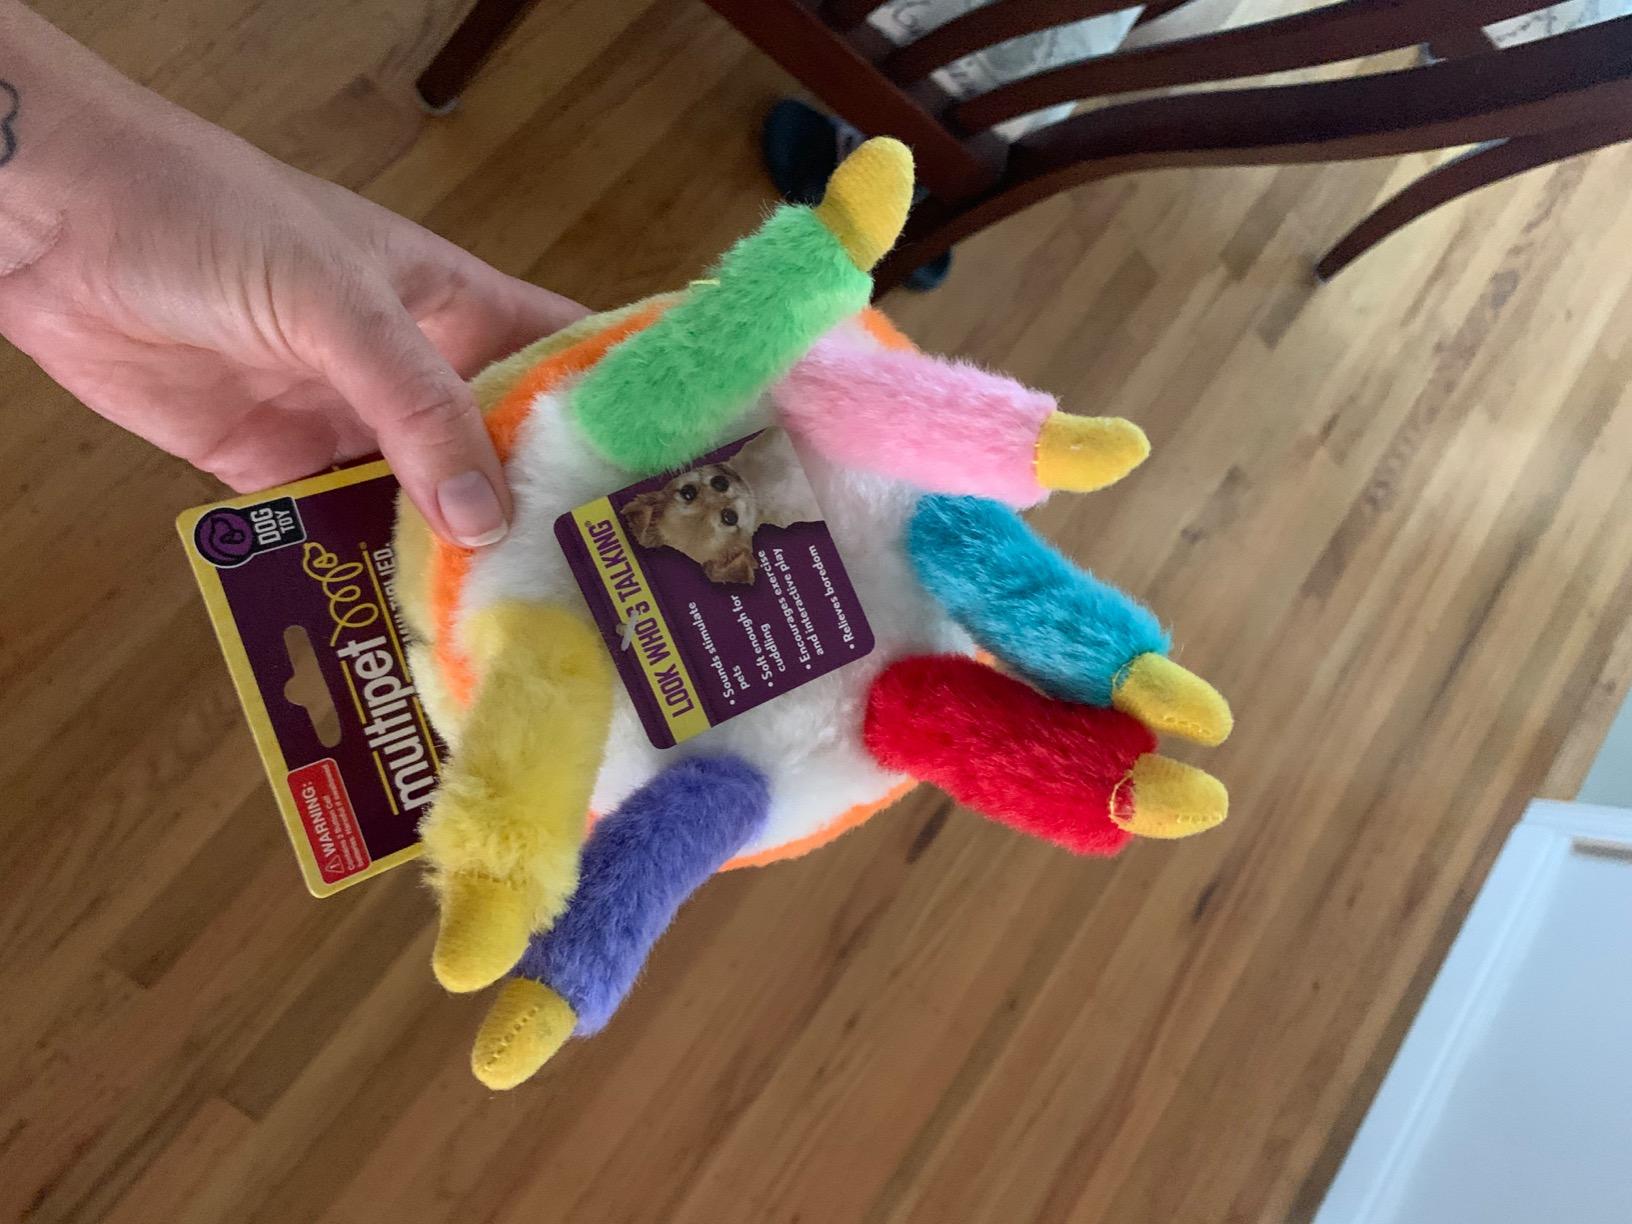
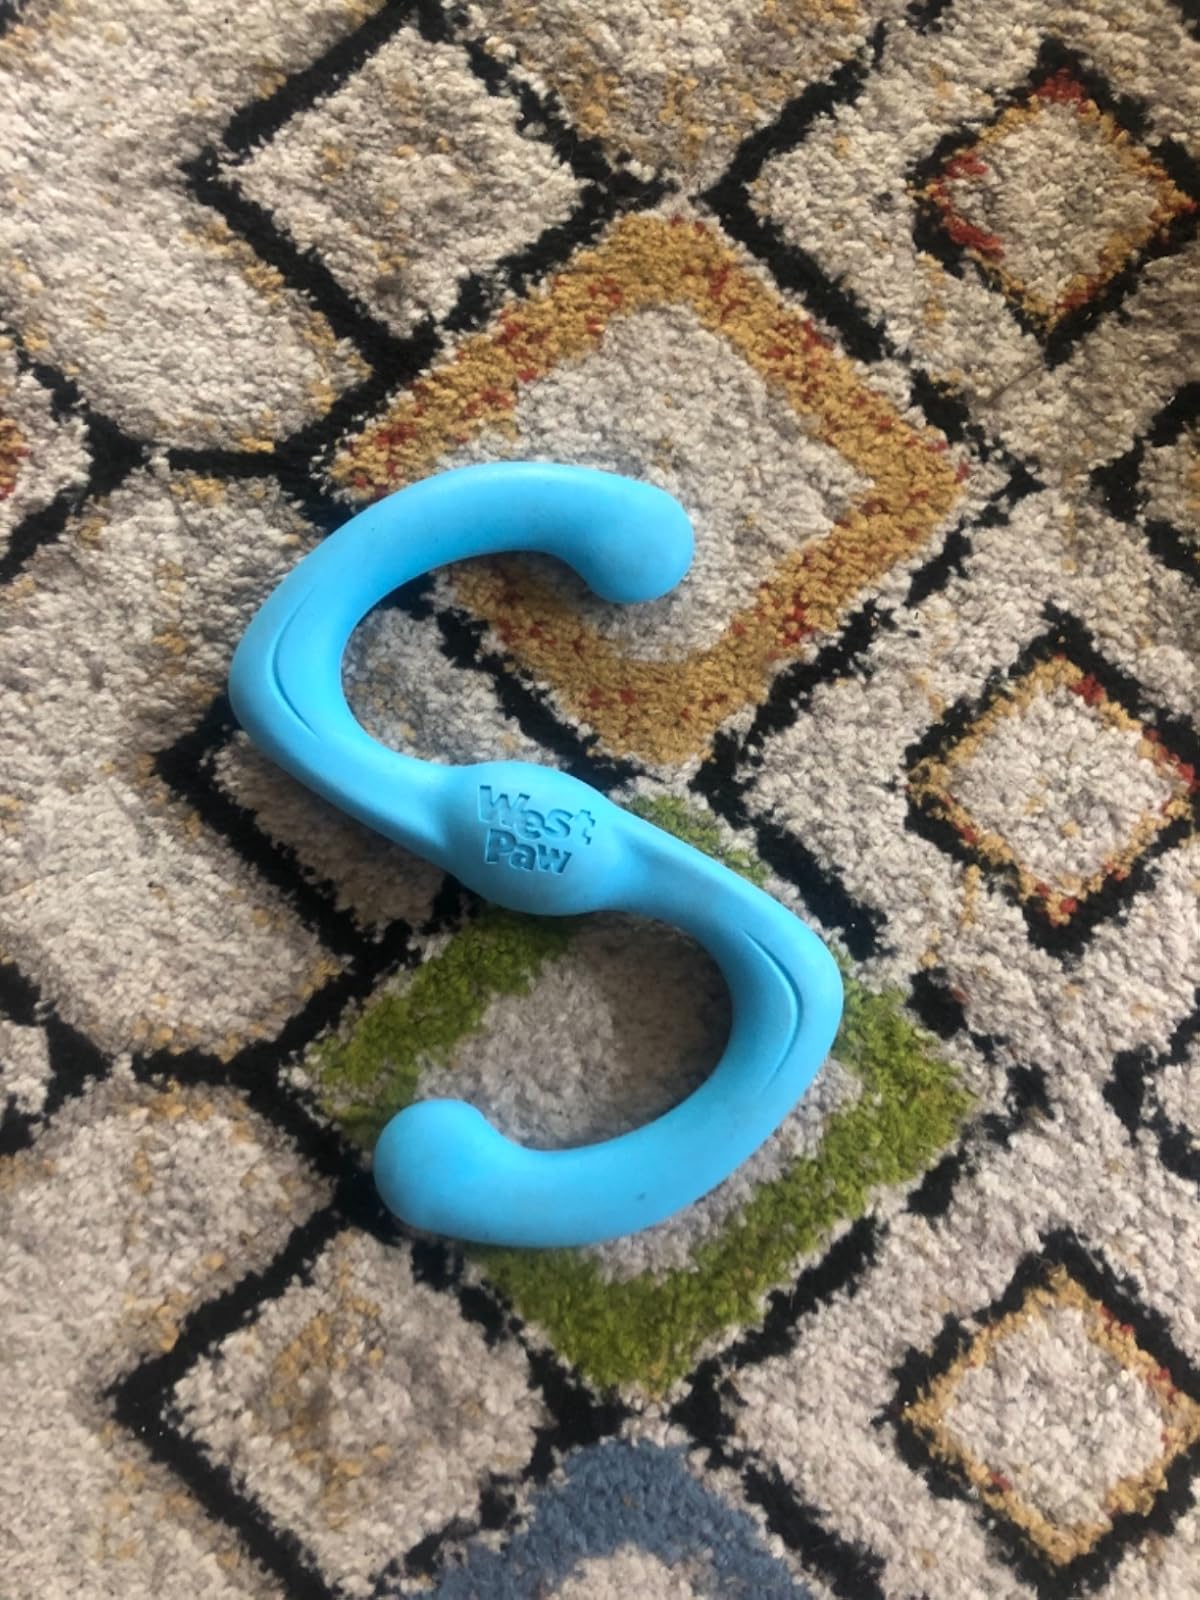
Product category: items_toy
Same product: no